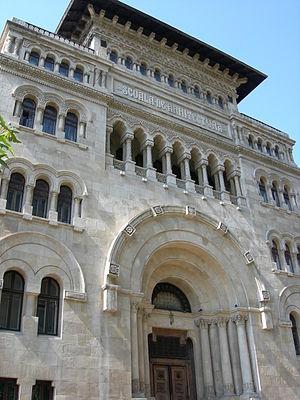
L'université d'architecture et d'urbanisme « Ion Mincu » est une université publique de Bucarest, en Roumanie, fondée en 1864. Elle se trouve dans les locaux du Palais de l'Institut d'Architecture.